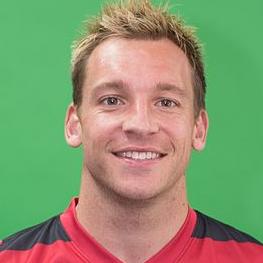
Age: 30